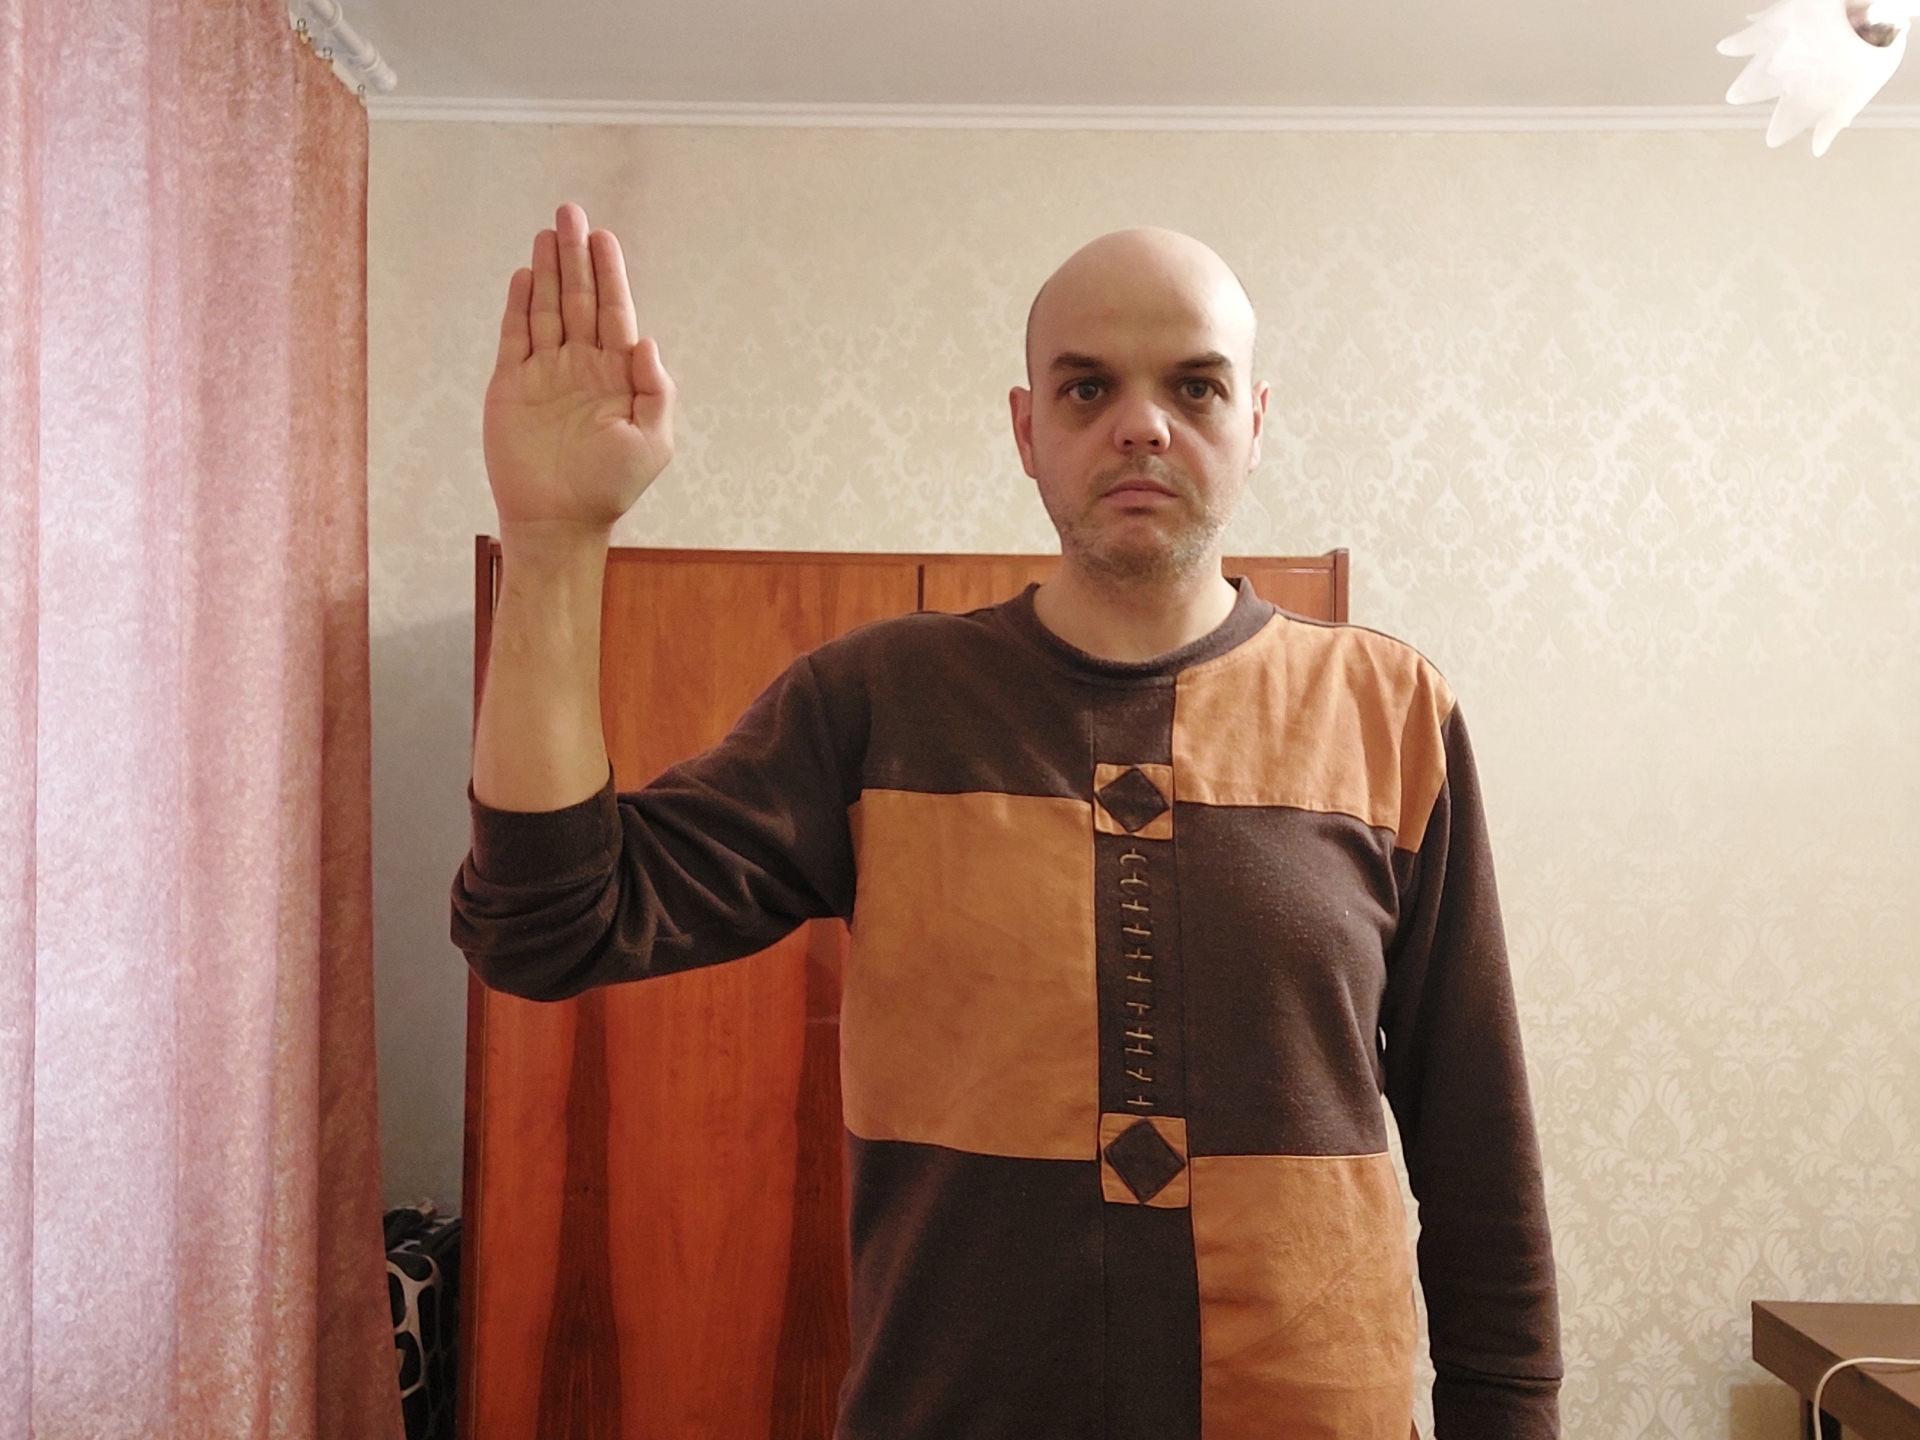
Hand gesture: stop